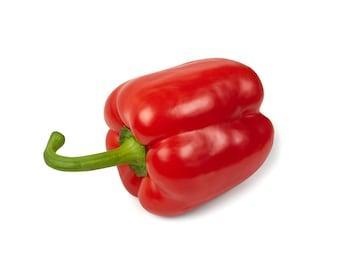
Label: capsicum